Lutheran Church of Saint Peter and Saint Paul

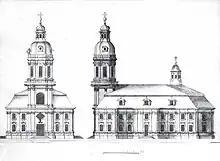
The first Lutheran Church of St. Peter on Nevsky Prospekt

The Baroque altar was decorated with a gilded sculpture and four paintings: 'The Last Supper', 'The Transfiguration of the Lord', 'The Resurrection of Christ' and 'Jesus with Thomas the Unbeliever' ("The Appearance of Christ to Thomas and Other Disciples'). The latter work has traditionally been attributed to the 16th-century German artist Hans Holbein the Younger. The church interior also contained paintings depicting the apostles, made by the St. Petersburg Swiss painter Georg Gsell. On 27 December 1737, the solemn consecration of the organ, made by the master I. G. Joachim from Mitava, took place. The temple received its final internal and external decoration in 1738, ten years after its foundation.